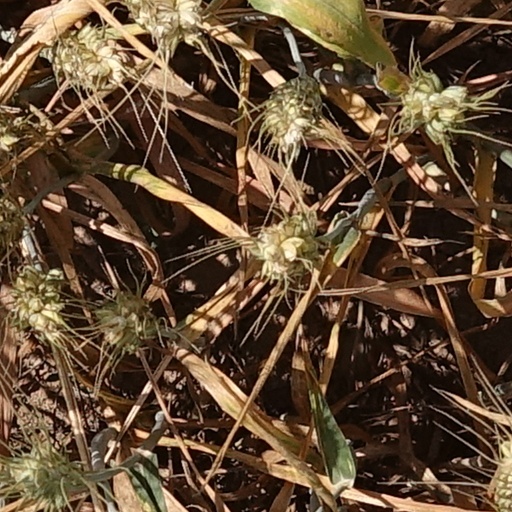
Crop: wheat